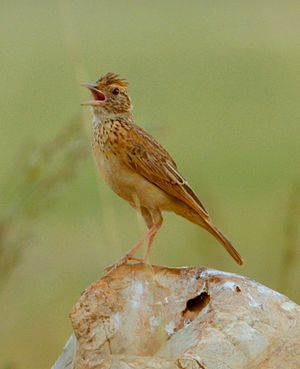
Lærker / Billeder
Lærker er en familie af spurvefugle, der ofte lever i det åbne land og har en brunlig camouflagefarvet fjerdragt. Familien omfatter omkring 98 arter fordelt på cirka 21 slægter. De er især udbredt i den gamle verdens troper. Der findes otte europæiske arter, hvoraf de tre er danske ynglefugle. Kun en enkelt art, bjerglærken, findes i den nye verden, ligesom også kun enkelt art findes i Australien og på Ny Guinea.